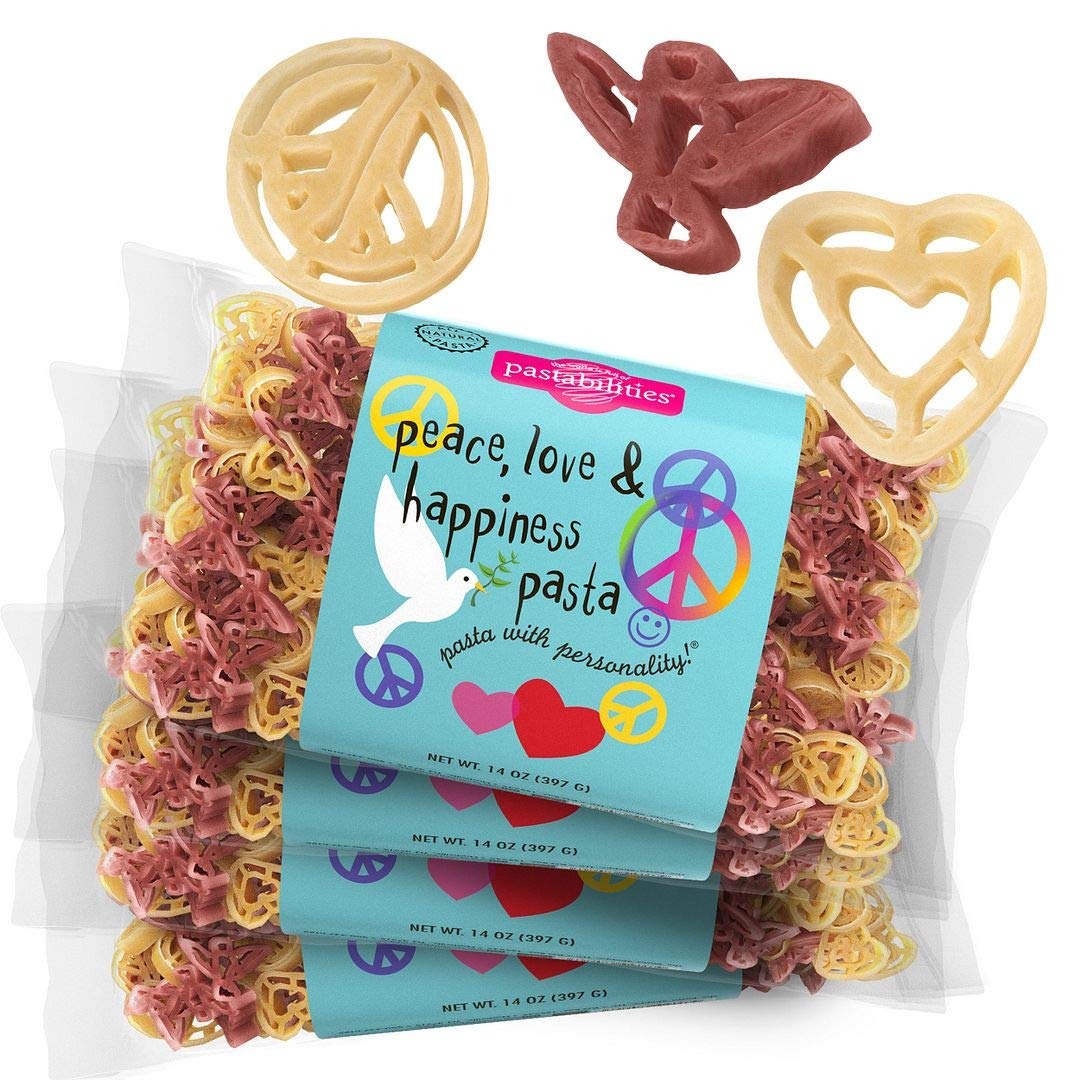
Item Name: Pastabilities Fun Shaped Pasta for Kids - Peace Love & Happiness Pasta - Heart Peace and Dove Fun Theme, Non-GMO Natural Wheat Pasta, All-Natural, Kosher Certified, Made in the USA, (4 Pack, 14 Oz)
Bullet Point 1: FUN SHAPES KIDS LOVE TO EAT peace love & happiness pasta with cute heart peace signs and dove shapes that are easy to make and fun to serve, your kids and friends will gobble them up
Bullet Point 2: HIGHEST QUALITY INGREDIENTS our pasta for kids is made with 100% durum wheat and vegetable powders with pieces that are the perfect bite size
Bullet Point 3: MADE THE OLD-WORLD ITALIAN WAY using bronze dies and slow drying, creating a porous texture and more delicious taste
Bullet Point 4: ALL NATURAL our naturally vegan fun pasta noodles are Non-GMO and made in the USA
Bullet Point 5: FUN PASTA SHAPES FOR EVERYONE from animal shaped pasta, sports, holidays, and more, our shapes are perfect for any occasion and craft projects too
Product Description: At Pastabilities, we offer a variety of fun pasta shapes that can make mealtime both enjoyable and wholesome for families. Our pasta options include holiday, sports, and animal-themed shapes, among others, providing a creative way for both kids and adults to enjoy a satisfying meal. With over 100 pasta shapes to choose from, including organic options and mac and cheese pasta kits, there are plenty of choices to suit different tastes. All of our artisan pasta is made in small batches using traditional Italian techniques and quality ingredients. Some of our pasta varieties are rich in protein and fiber, contributing to a balanced meal. Our colorful packaging adds an extra element of fun, and we even offer free downloadable coloring sheets to engage kids during mealtime. The 14 oz bag of Peace, Love & Happiness Pasta includes a Lemon Shallot Sauce recipe and serves 4-6 people as an entree or 6-8 as a side dish. Our pasta is made with natural ingredients and is kosher, making it a great option for your next family meal.
Value: 4.0
Unit: Count

Price: 19.99